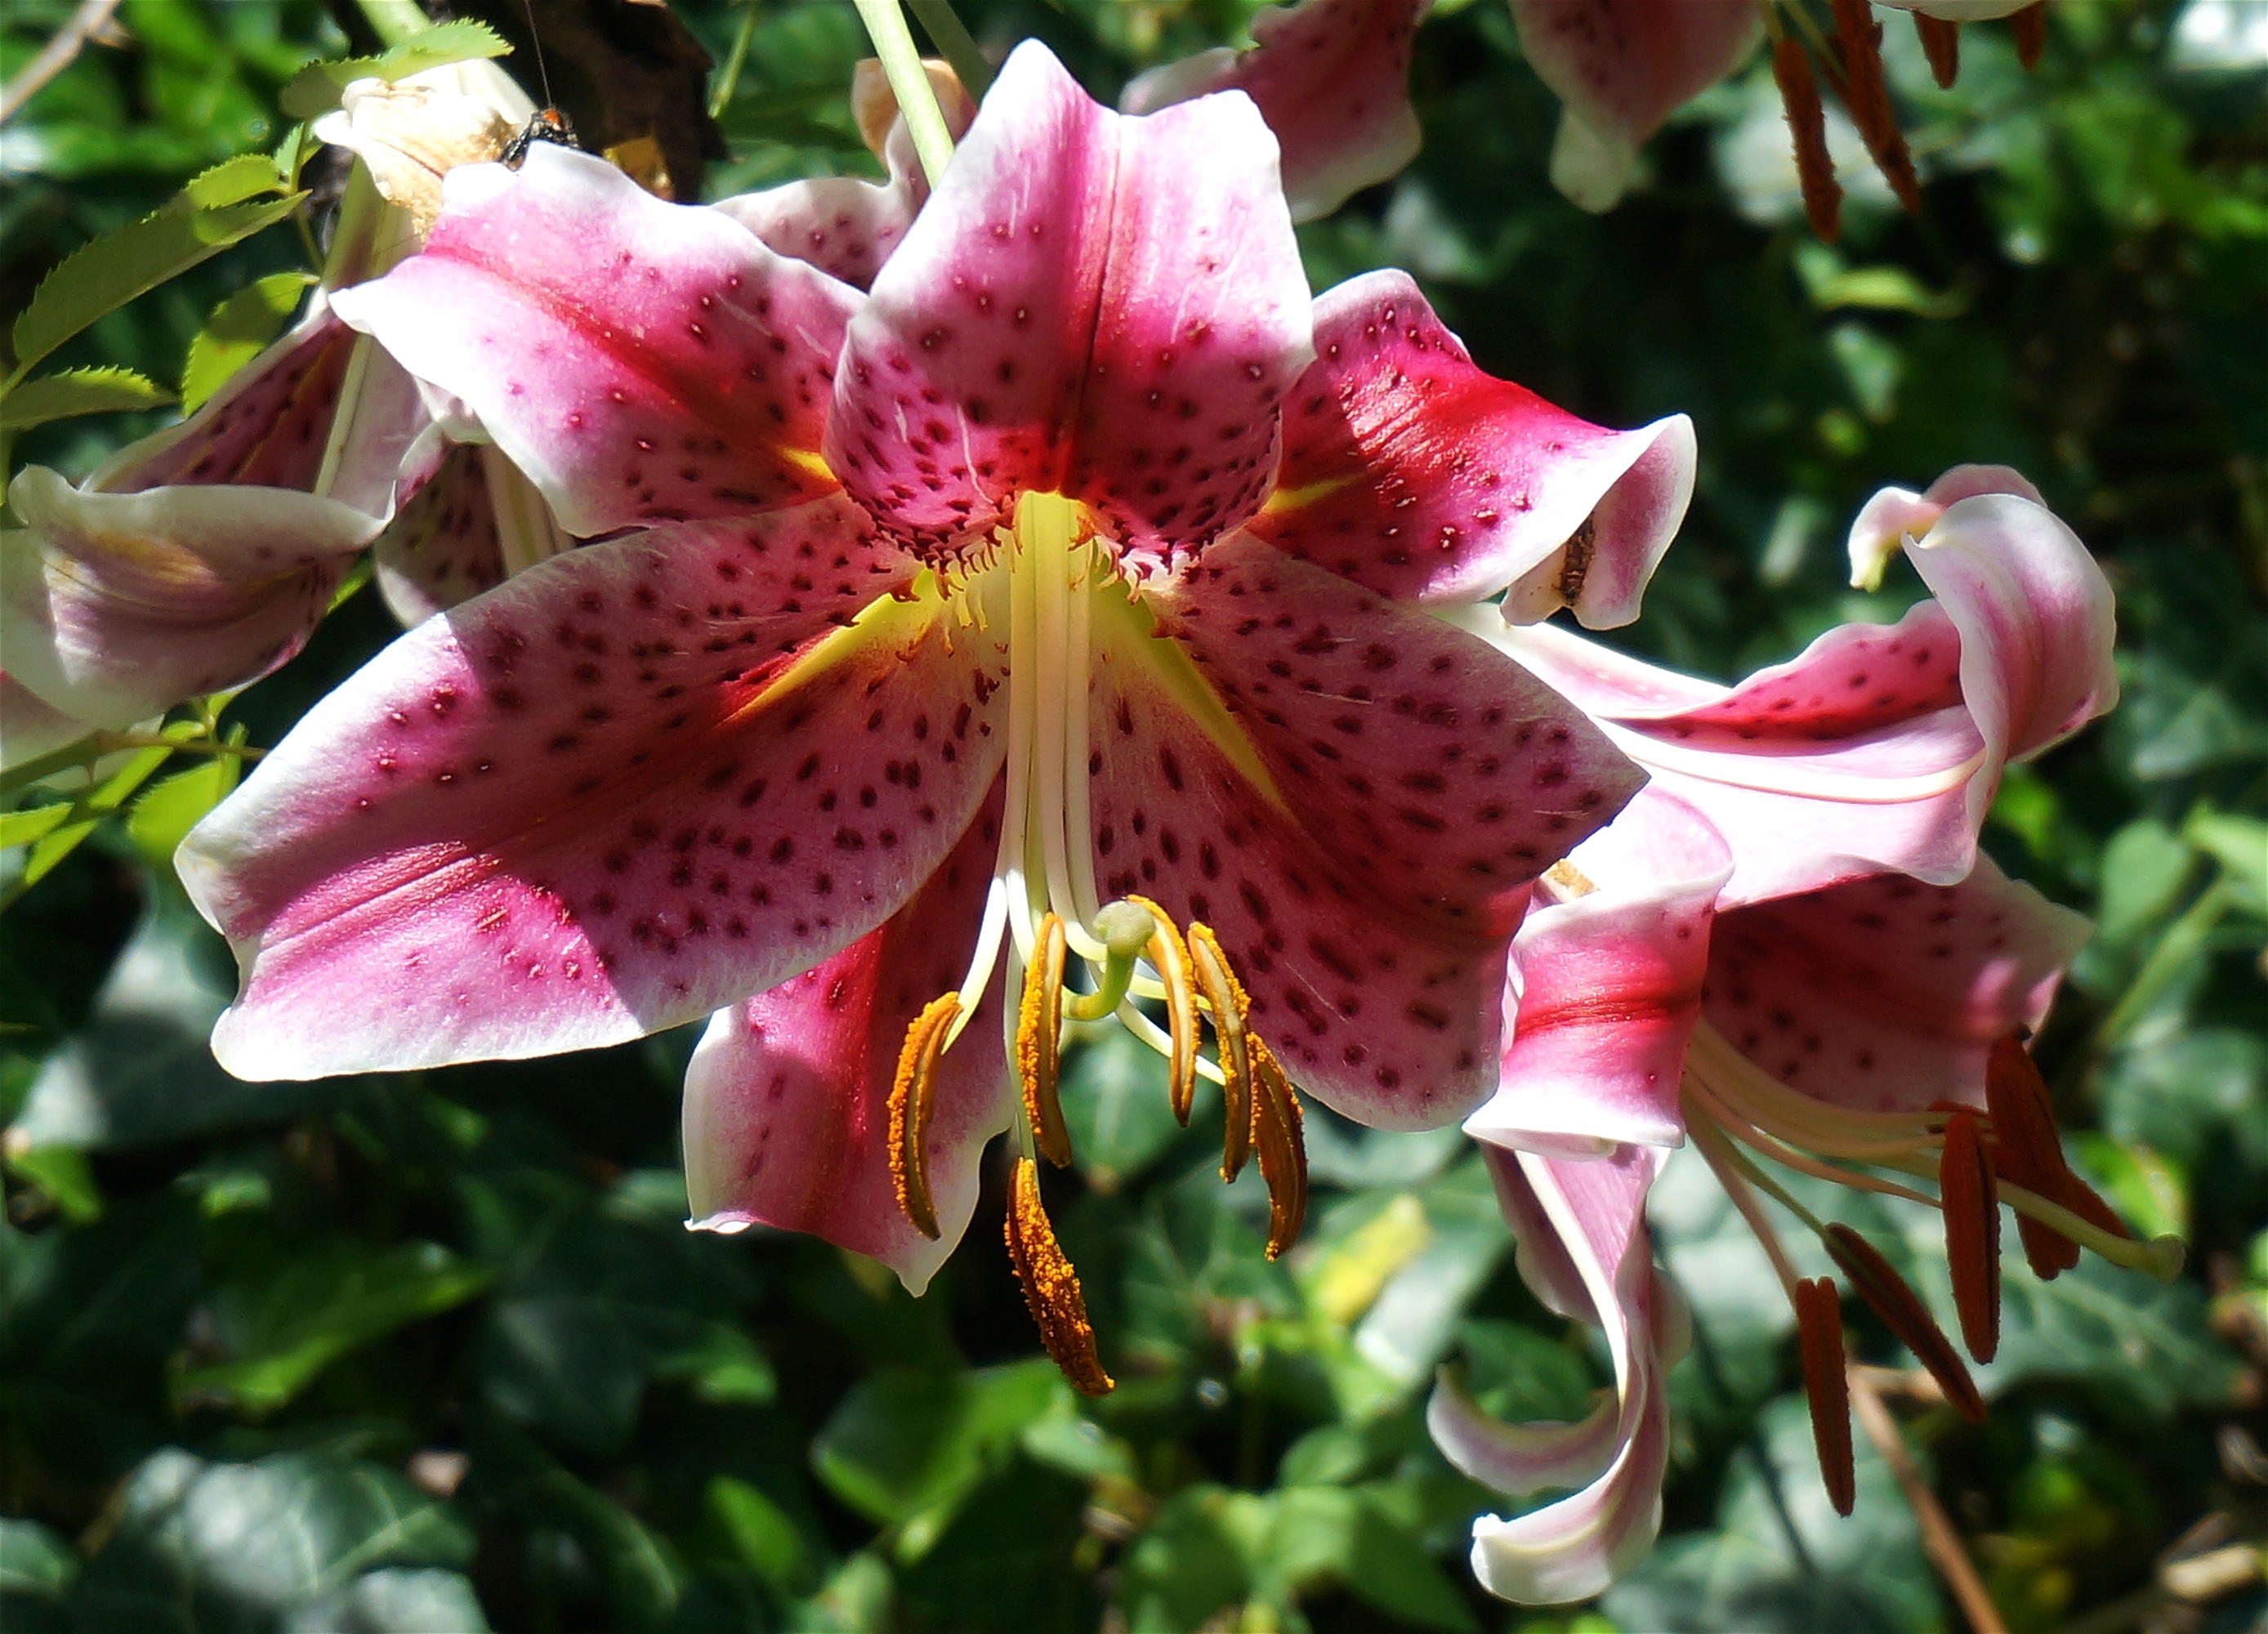
nature, blossom, plant, white, flower, petal, bloom, red, botany, garden, flora, shrub, lily, fragrant, flowering plant, asiatic lily fully open, asiatic lily, land plant